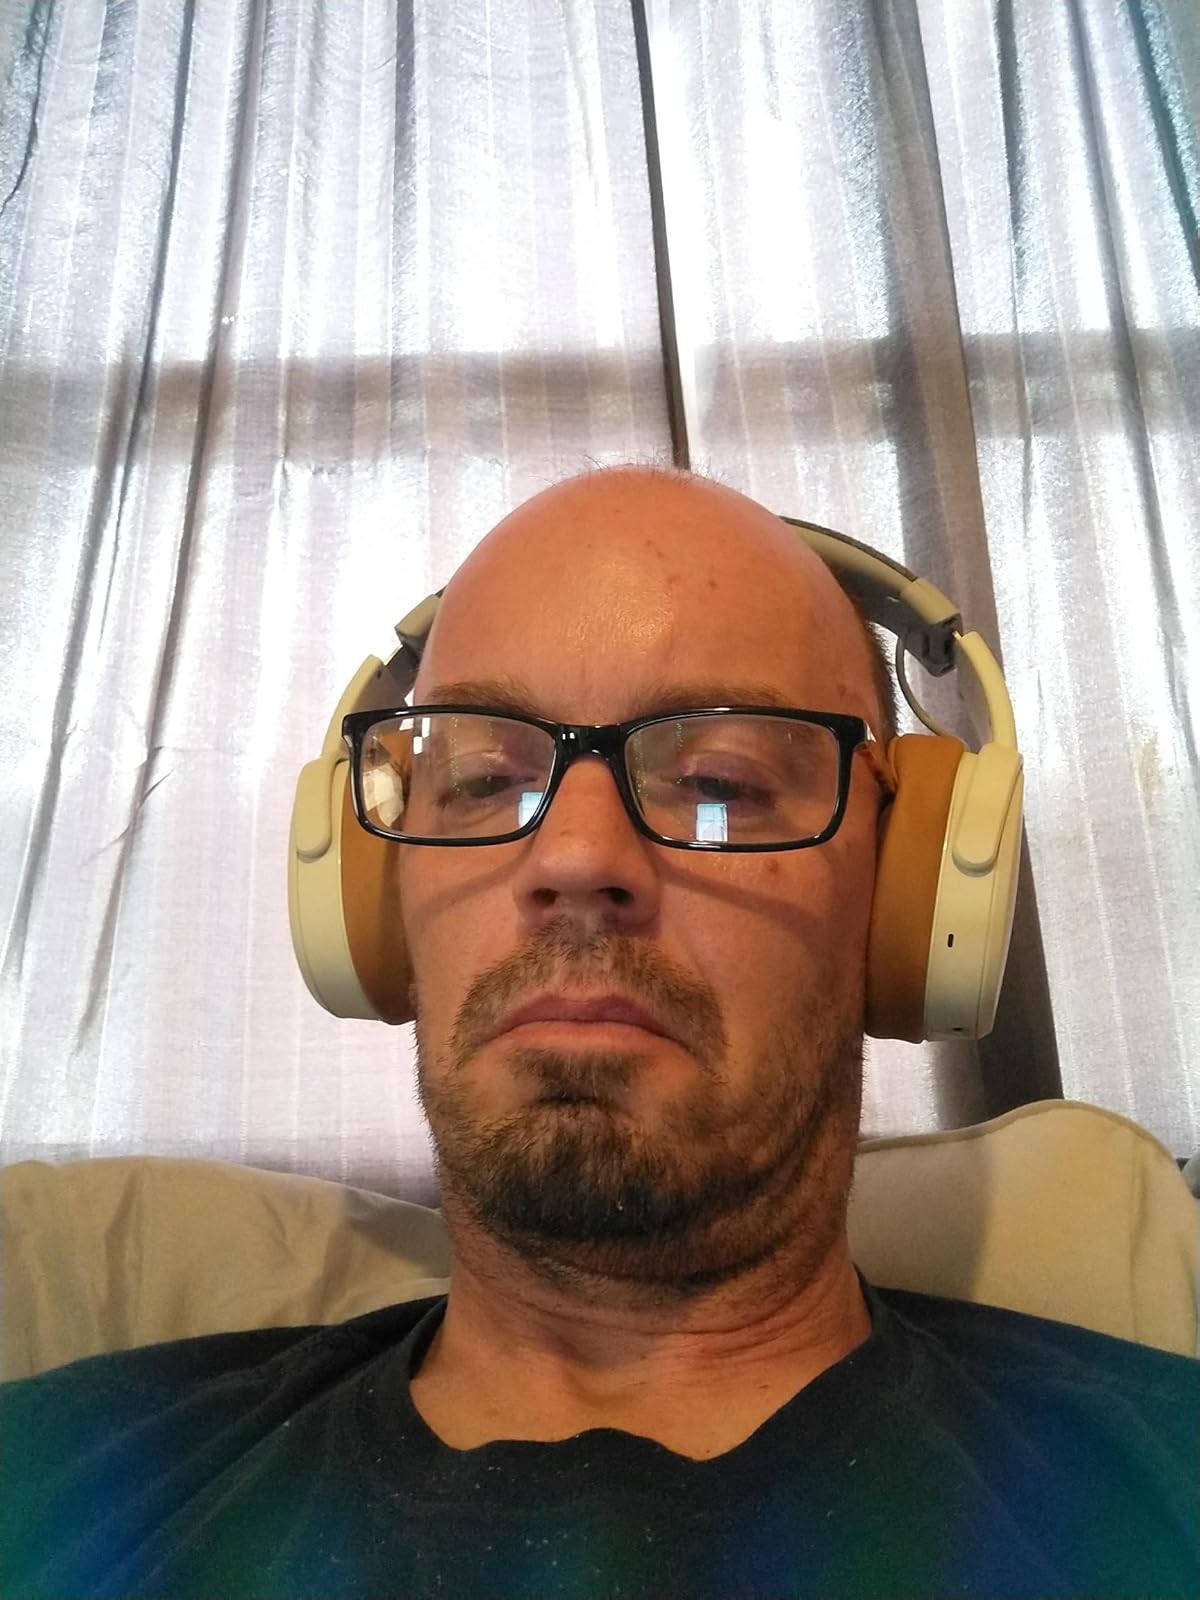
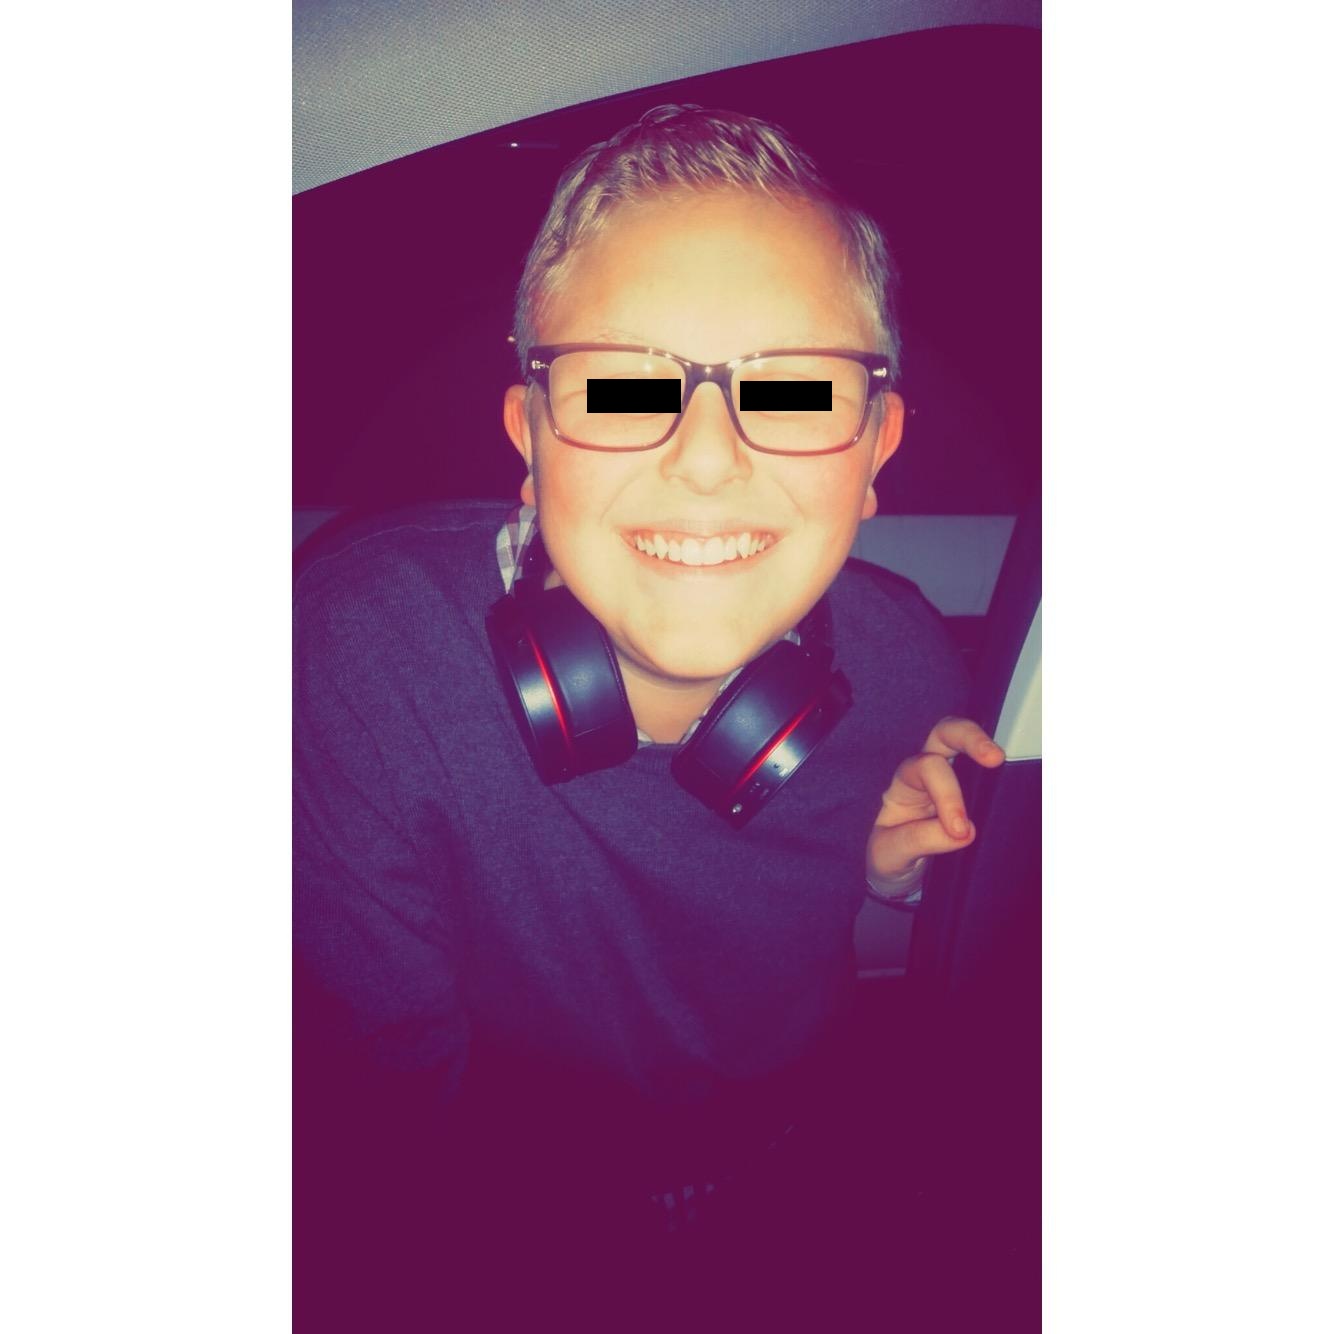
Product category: headphones
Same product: no